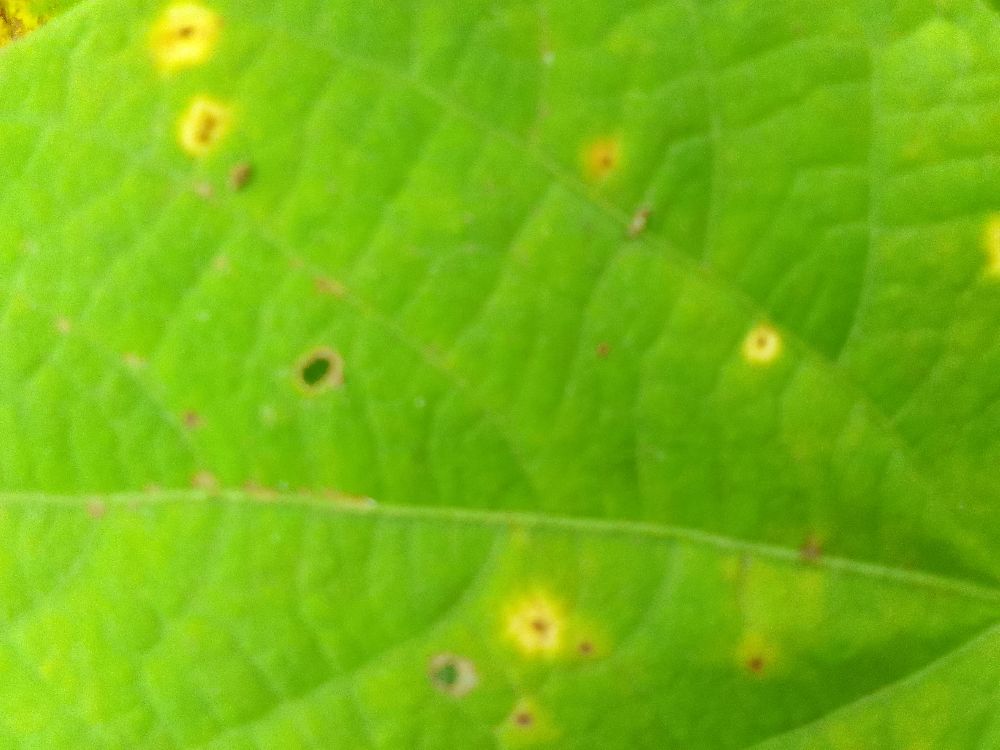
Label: rust